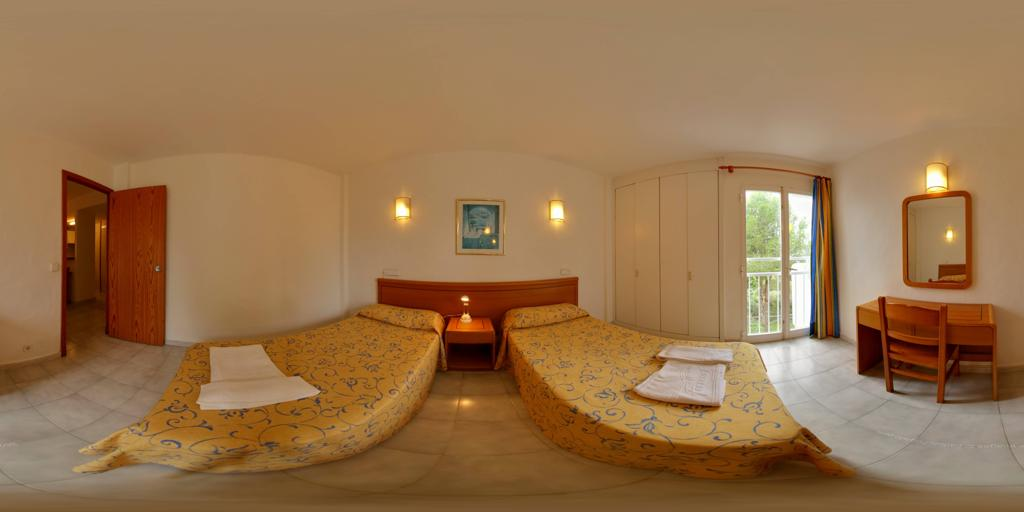
Referred object: the small framed painting above the headboard

Referred object: the blue framed painting